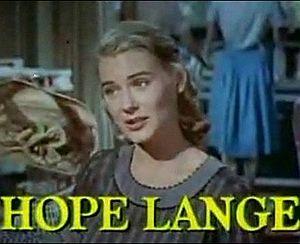
Hope Lange est une actrice américaine, née le 28 novembre 1933 à Redding Ridge, Connecticut, et morte le 19 décembre 2003 à Santa Monica.